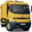
Label: truck